Diogenes or On Tyranny

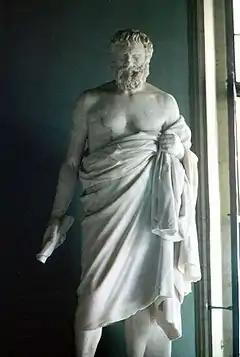
Statue of an unknown Cynic philosopher from the Capitoline Museums in Rome.

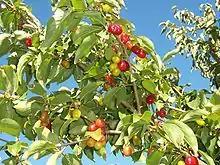
Cornel berries.

The fourth-century BC philosopher Diogenes founded the Cynic school of philosophy after being exiled from his hometown of Sinope. He was famous for his very ascetic lifestyle, living outdoors and going without shoes or clothes. Dio Chrysostom was exiled by the Emperor Domitian in AD 82 and, according to his 13th oration, "On his Banishment", he then adopted the guise of a Cynic philosopher and travelled Greece and the Black Sea, delivering orations like this one.